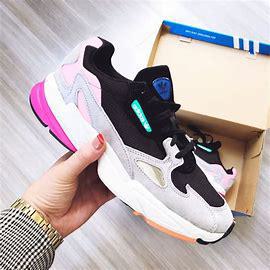
Brand: Adidas
Model: Falcon